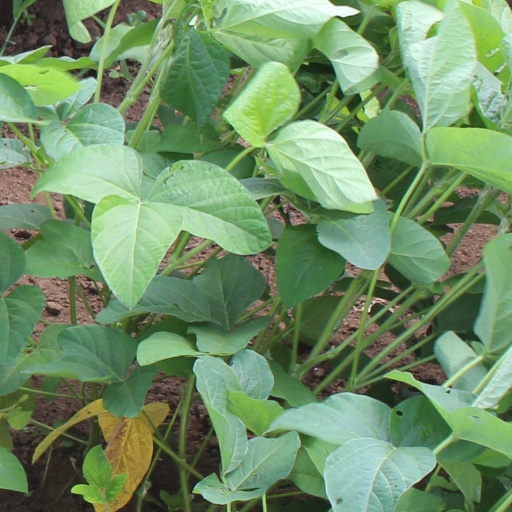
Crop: soybean